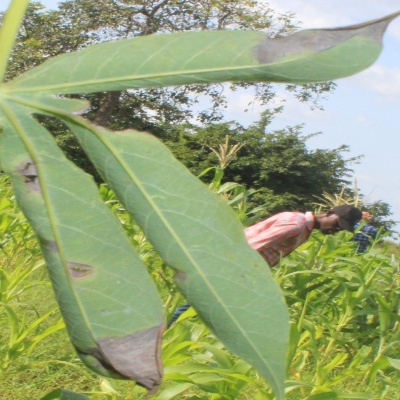
Crop: Cassava
Condition: bacterial blight